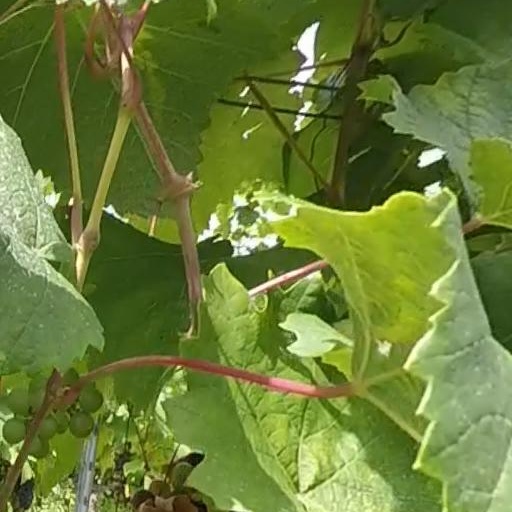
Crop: grape